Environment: real
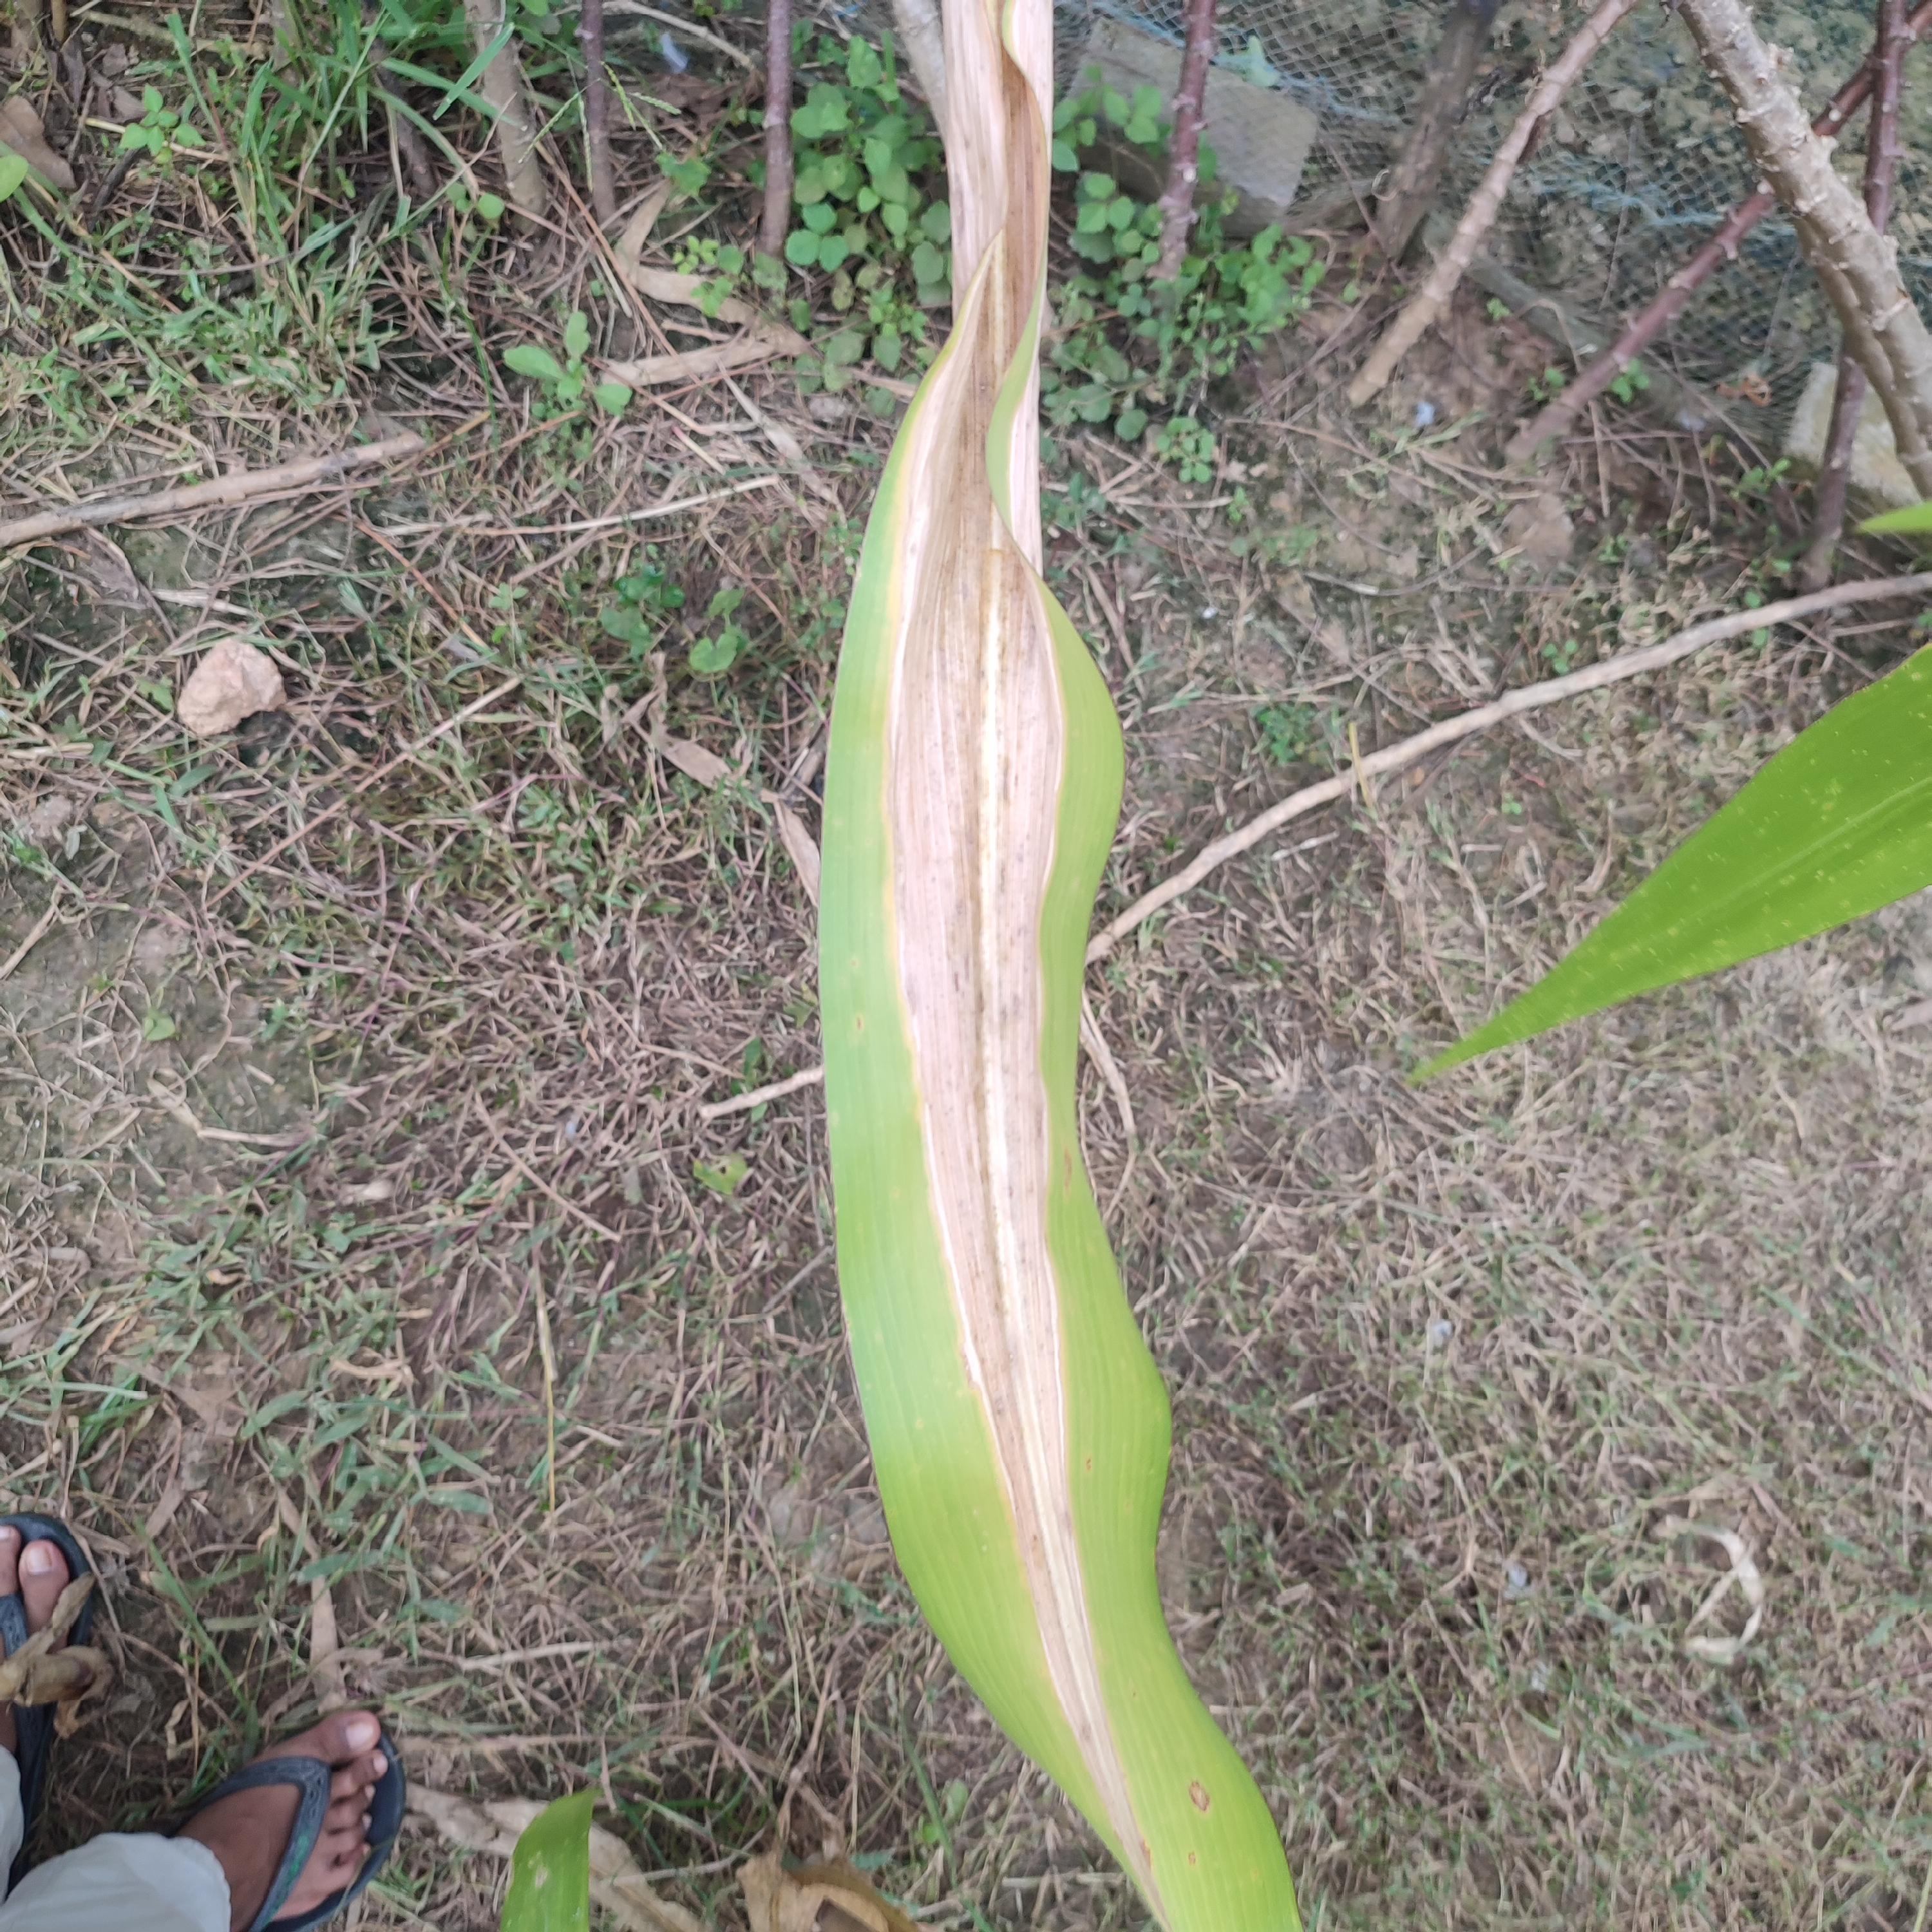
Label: nitrogen_deficiency